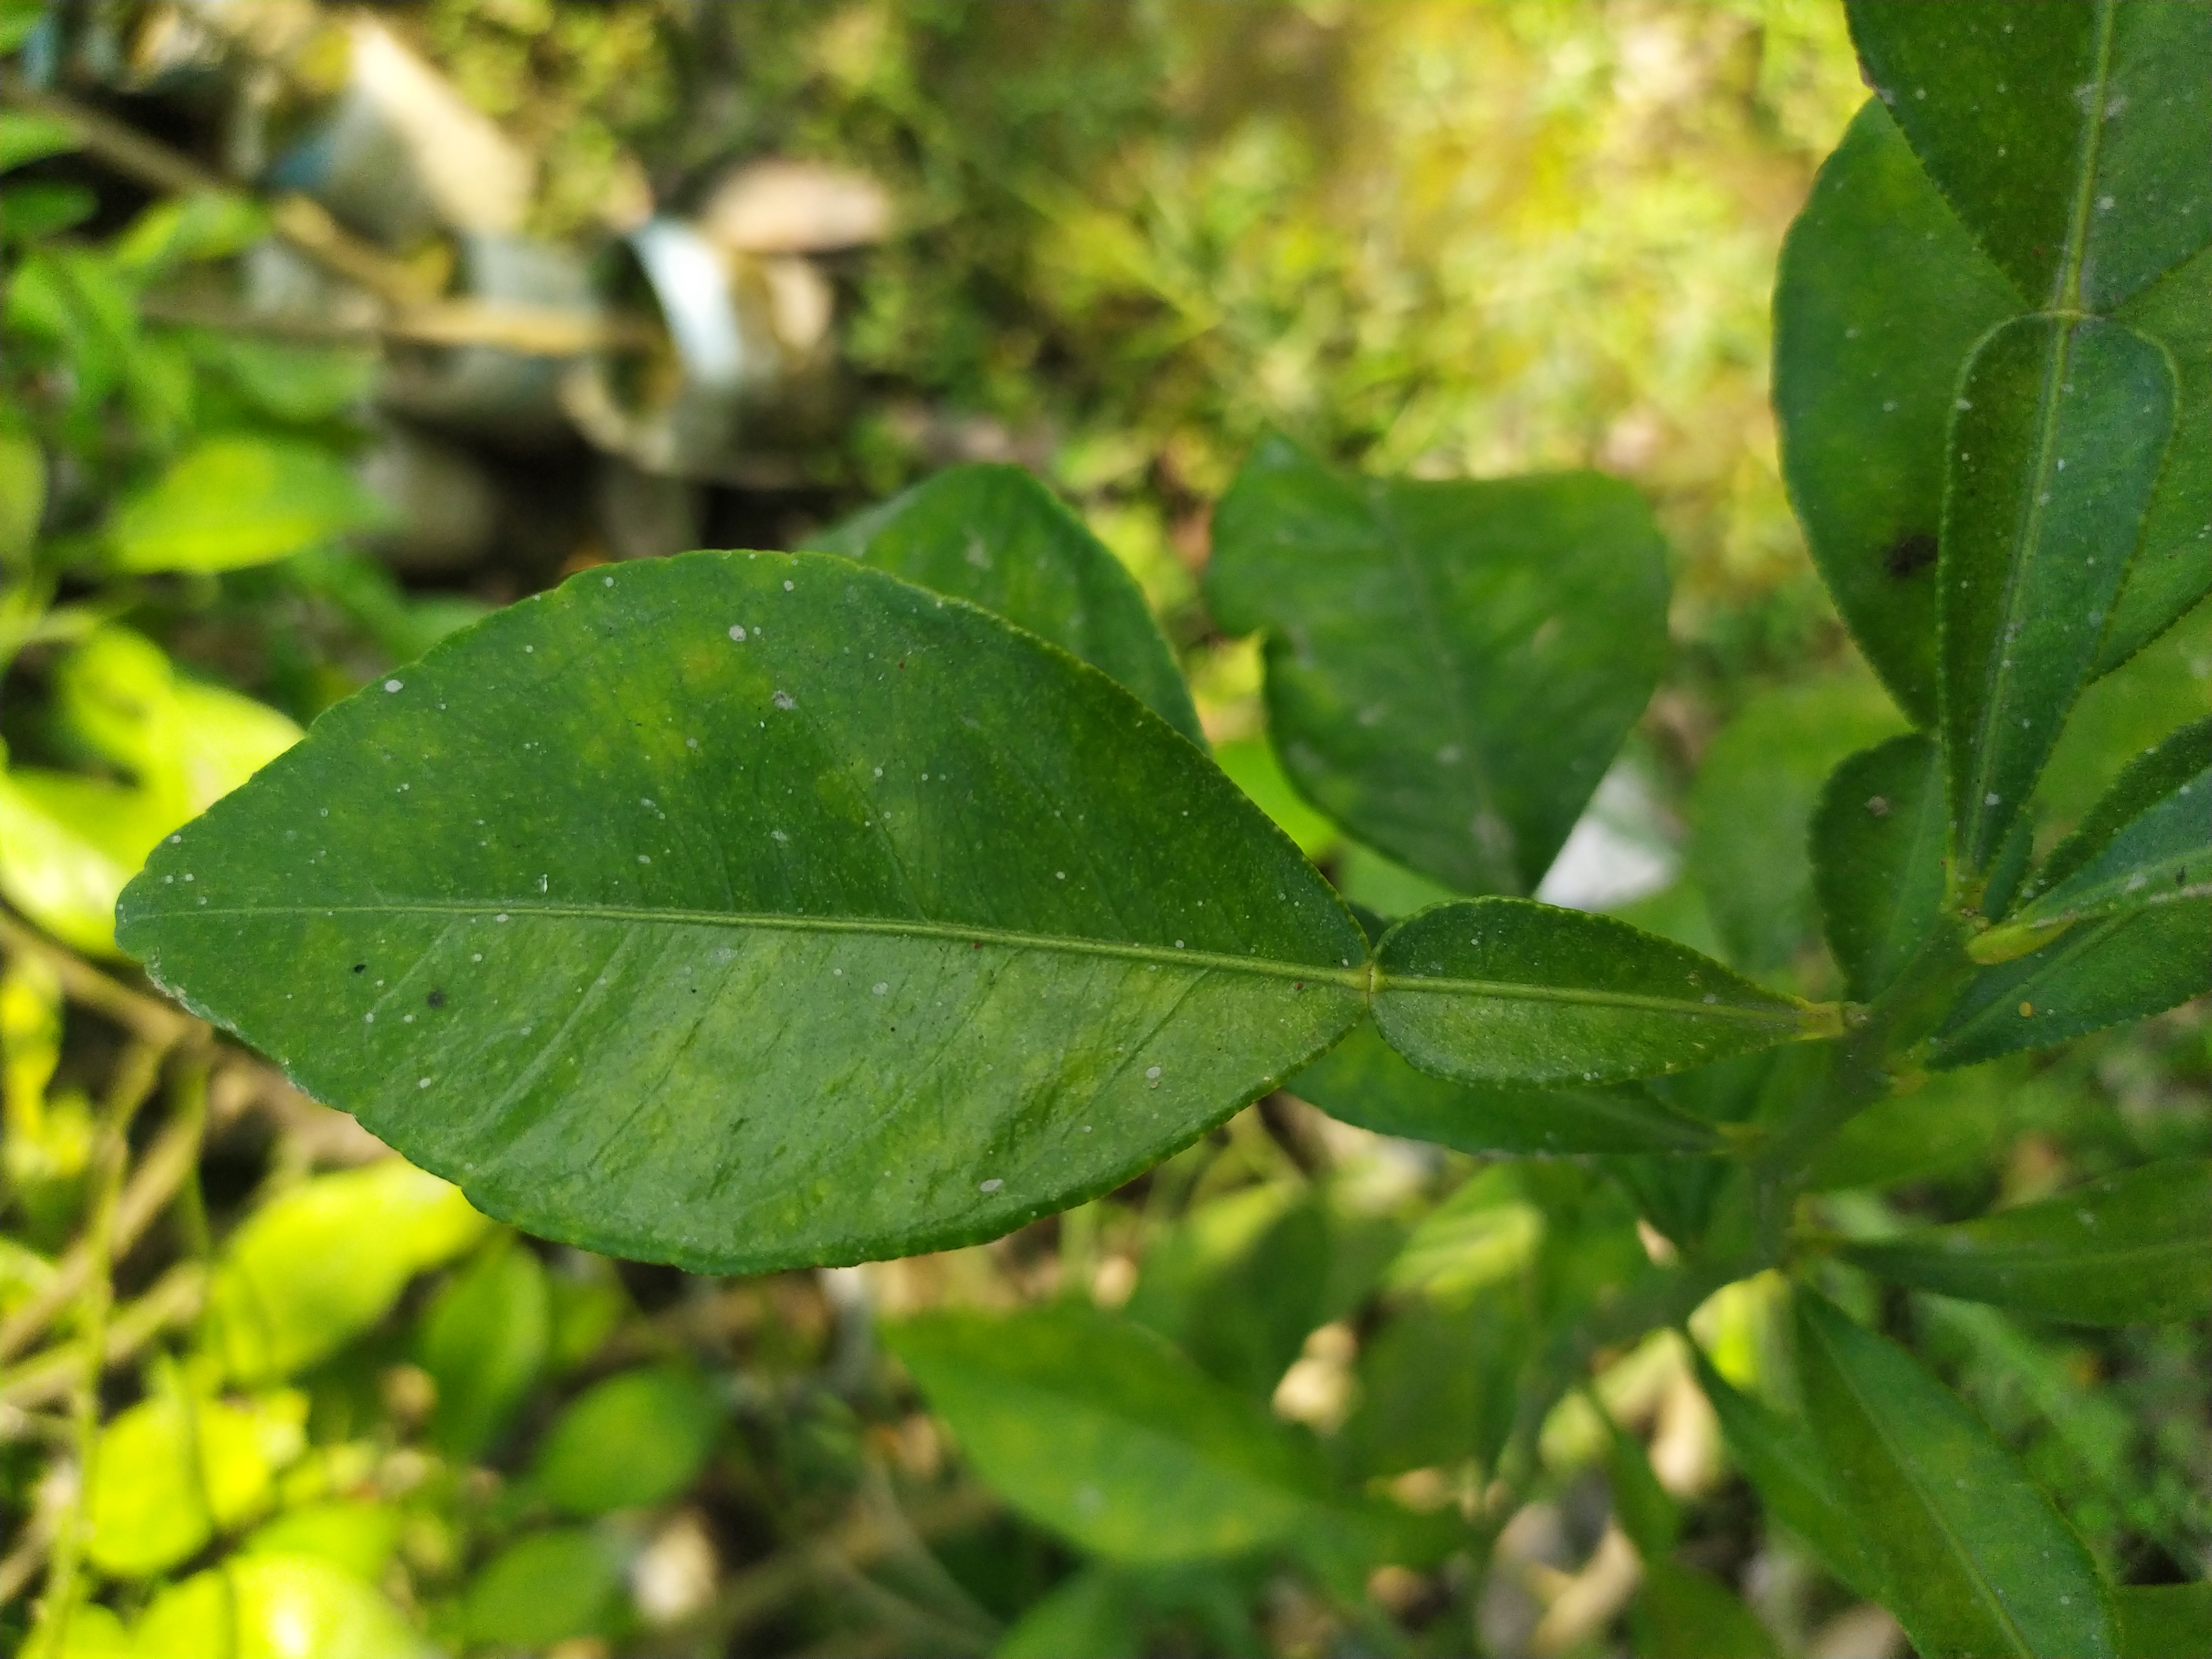
Mandarin leaf variety: Nagpuri